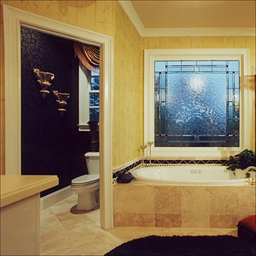
Room type: bathroom